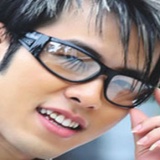
ca sĩ Akira Phan